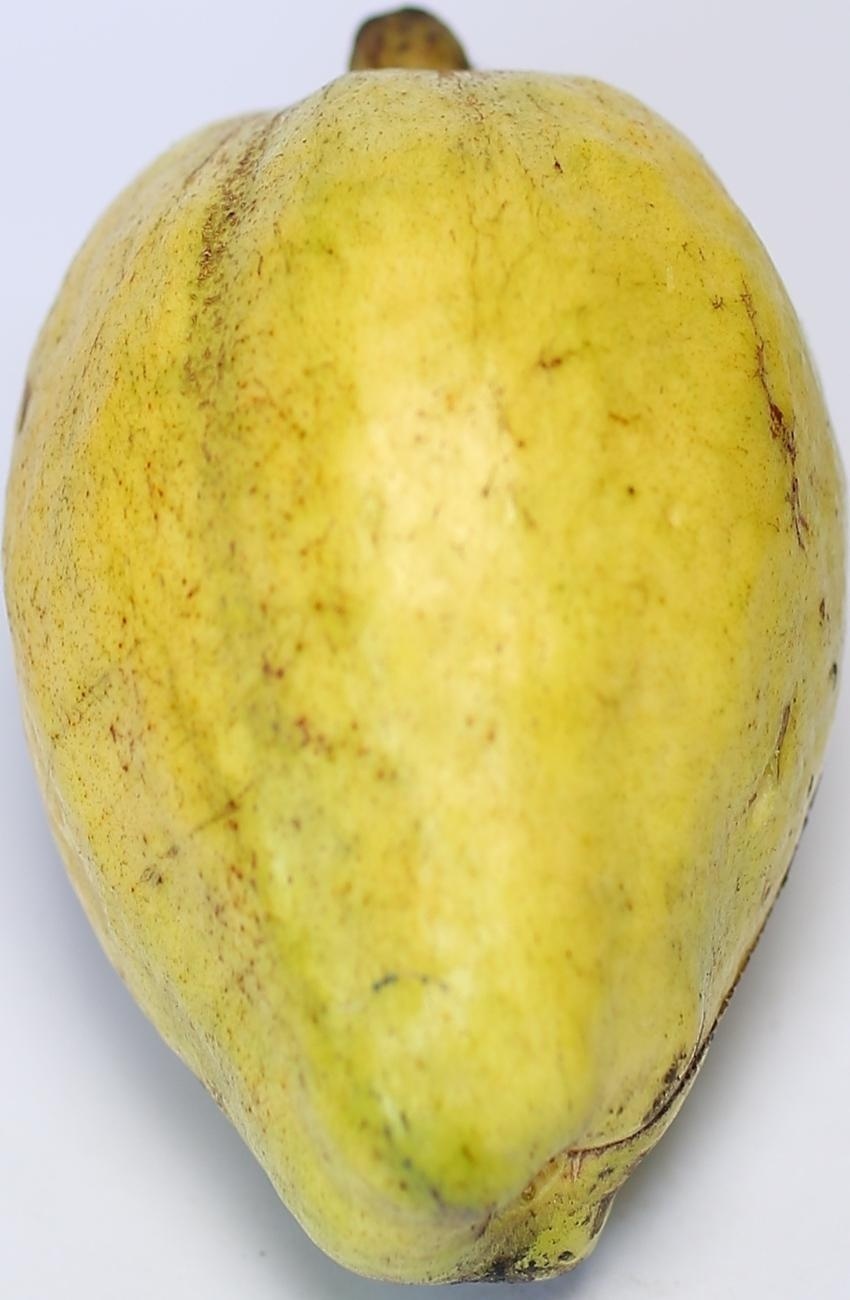
Maturity: mature-green
Variety: thadhrami